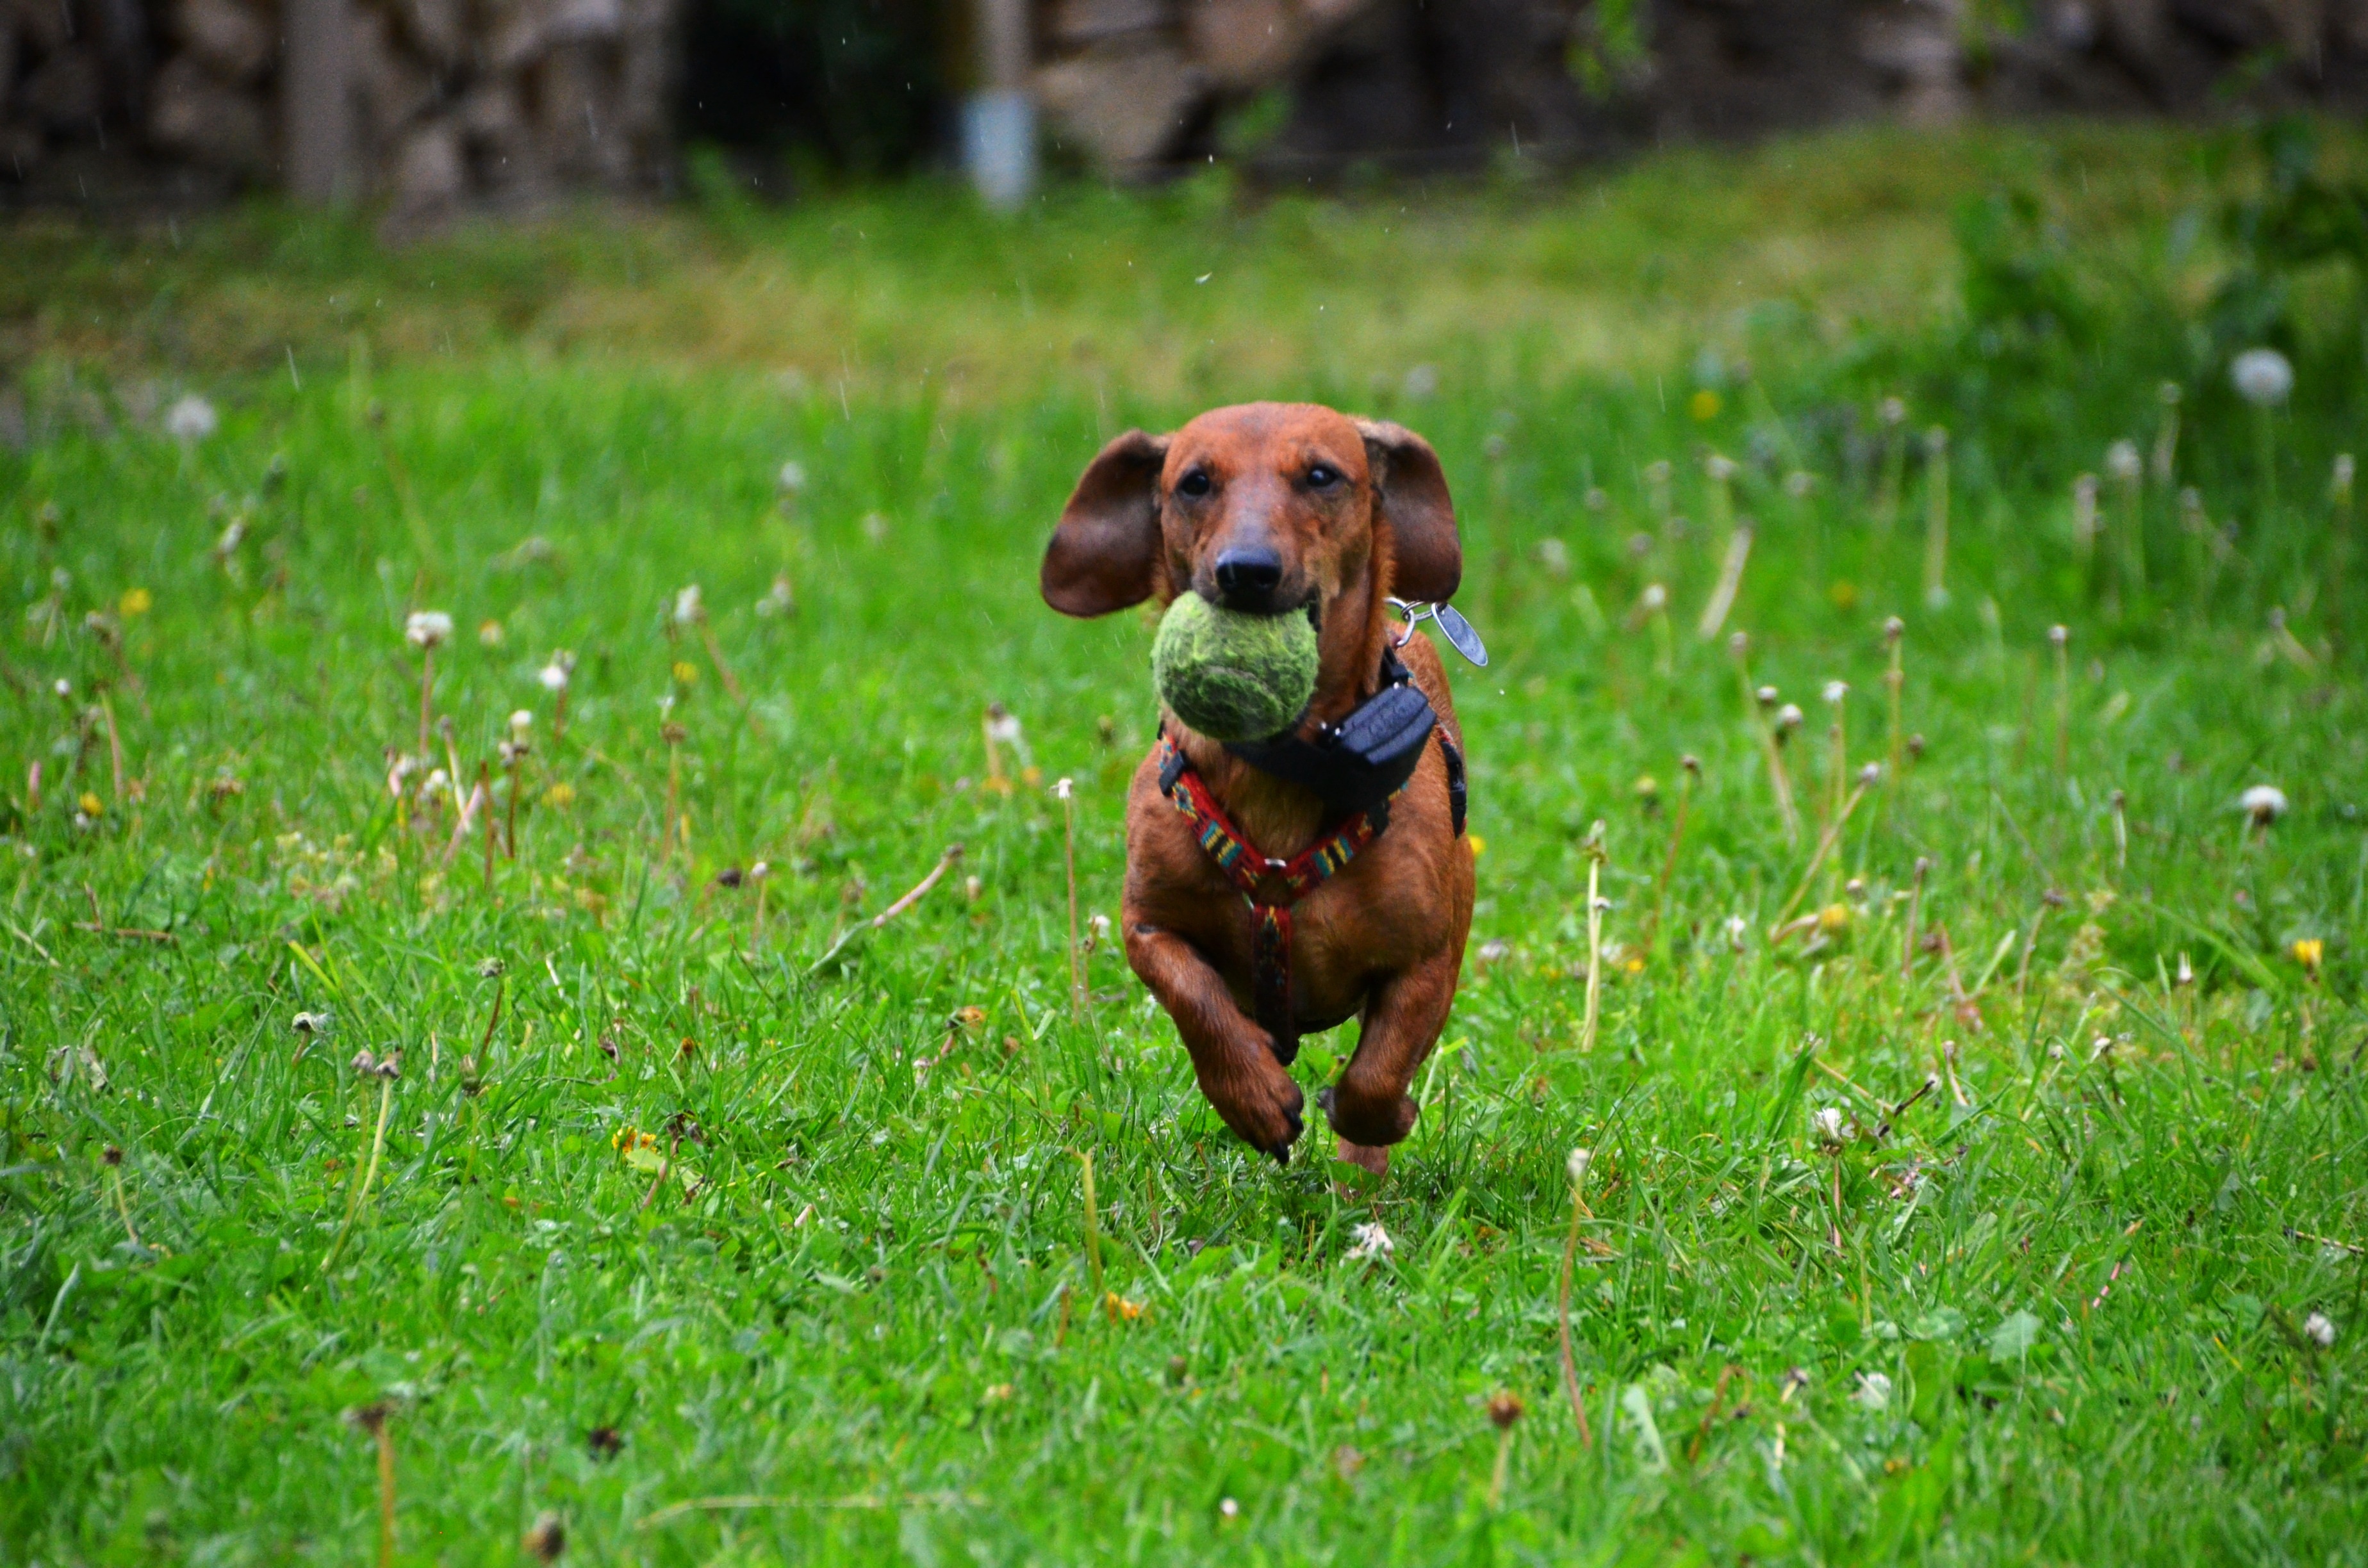
grass, play, puppy, dog, brown, mammal, hound, ball, vertebrate, harrier, dog breed, runs, dachshund, dog like mammal, polish hunting dog, bavarian mountain hound